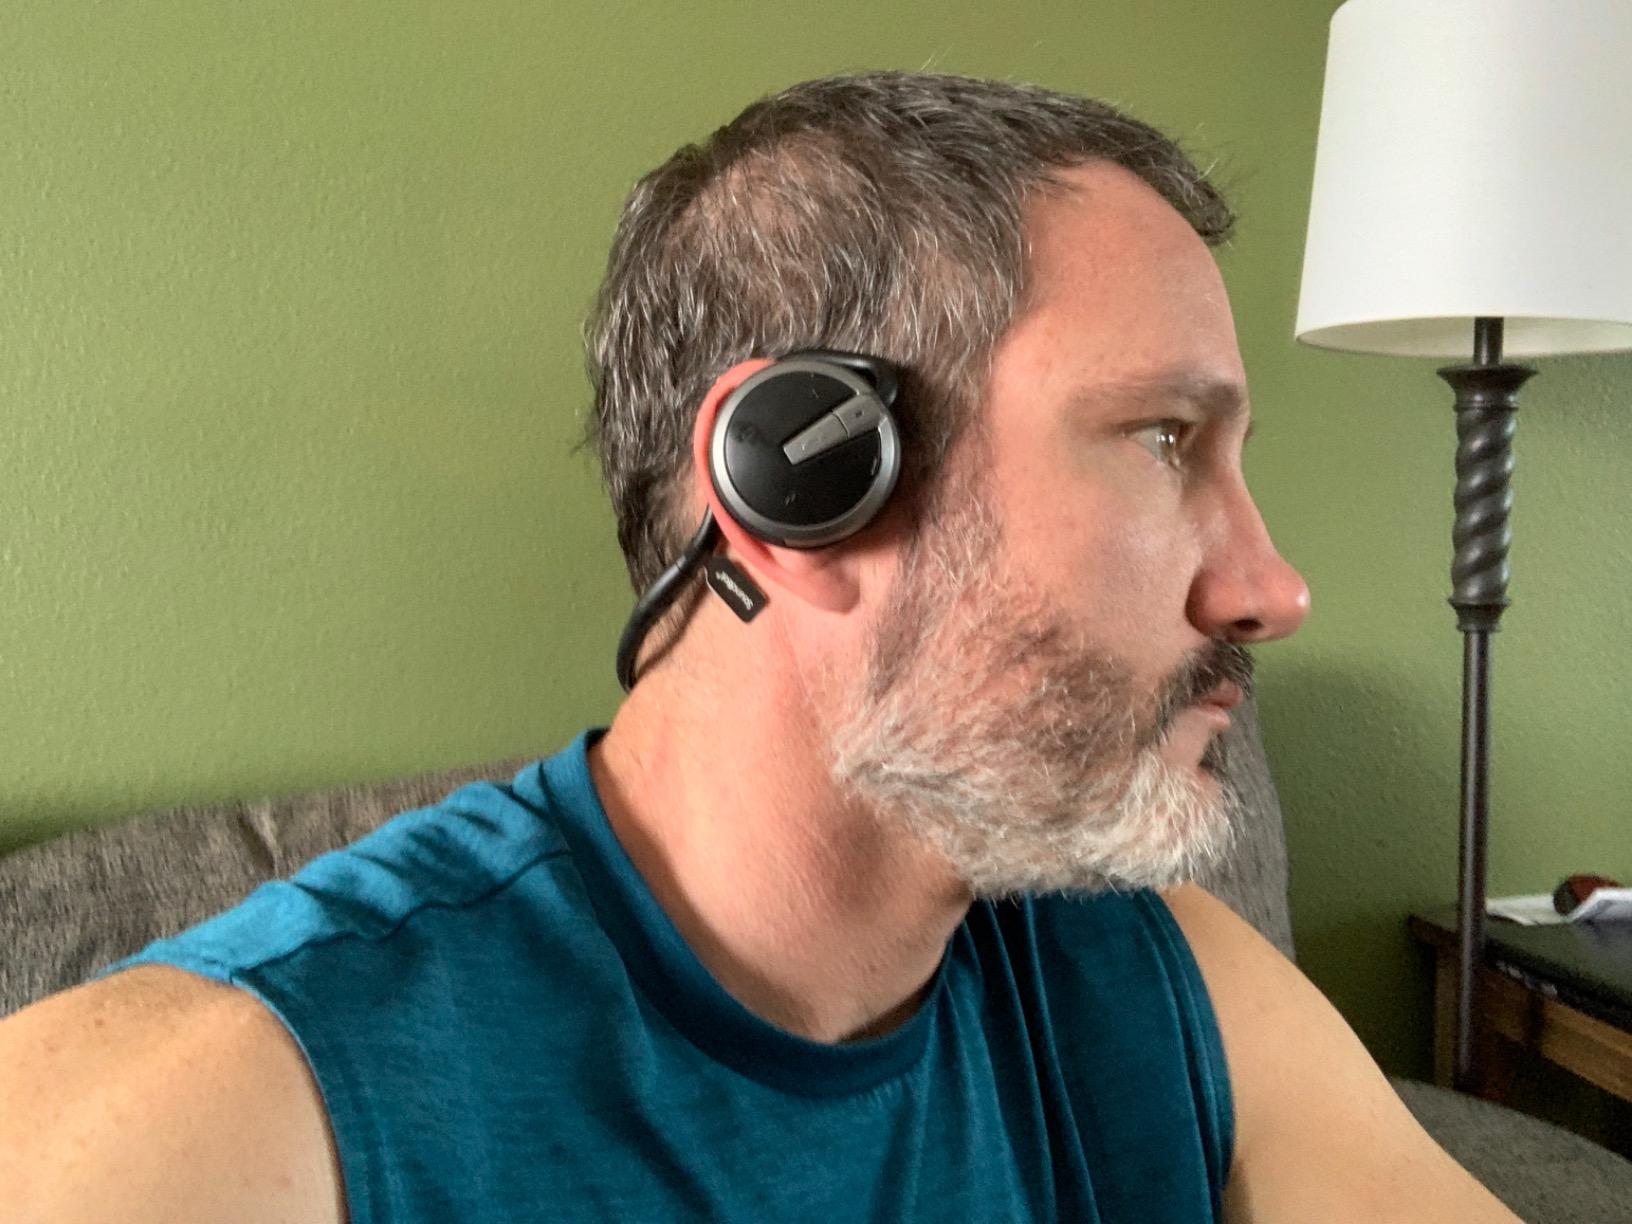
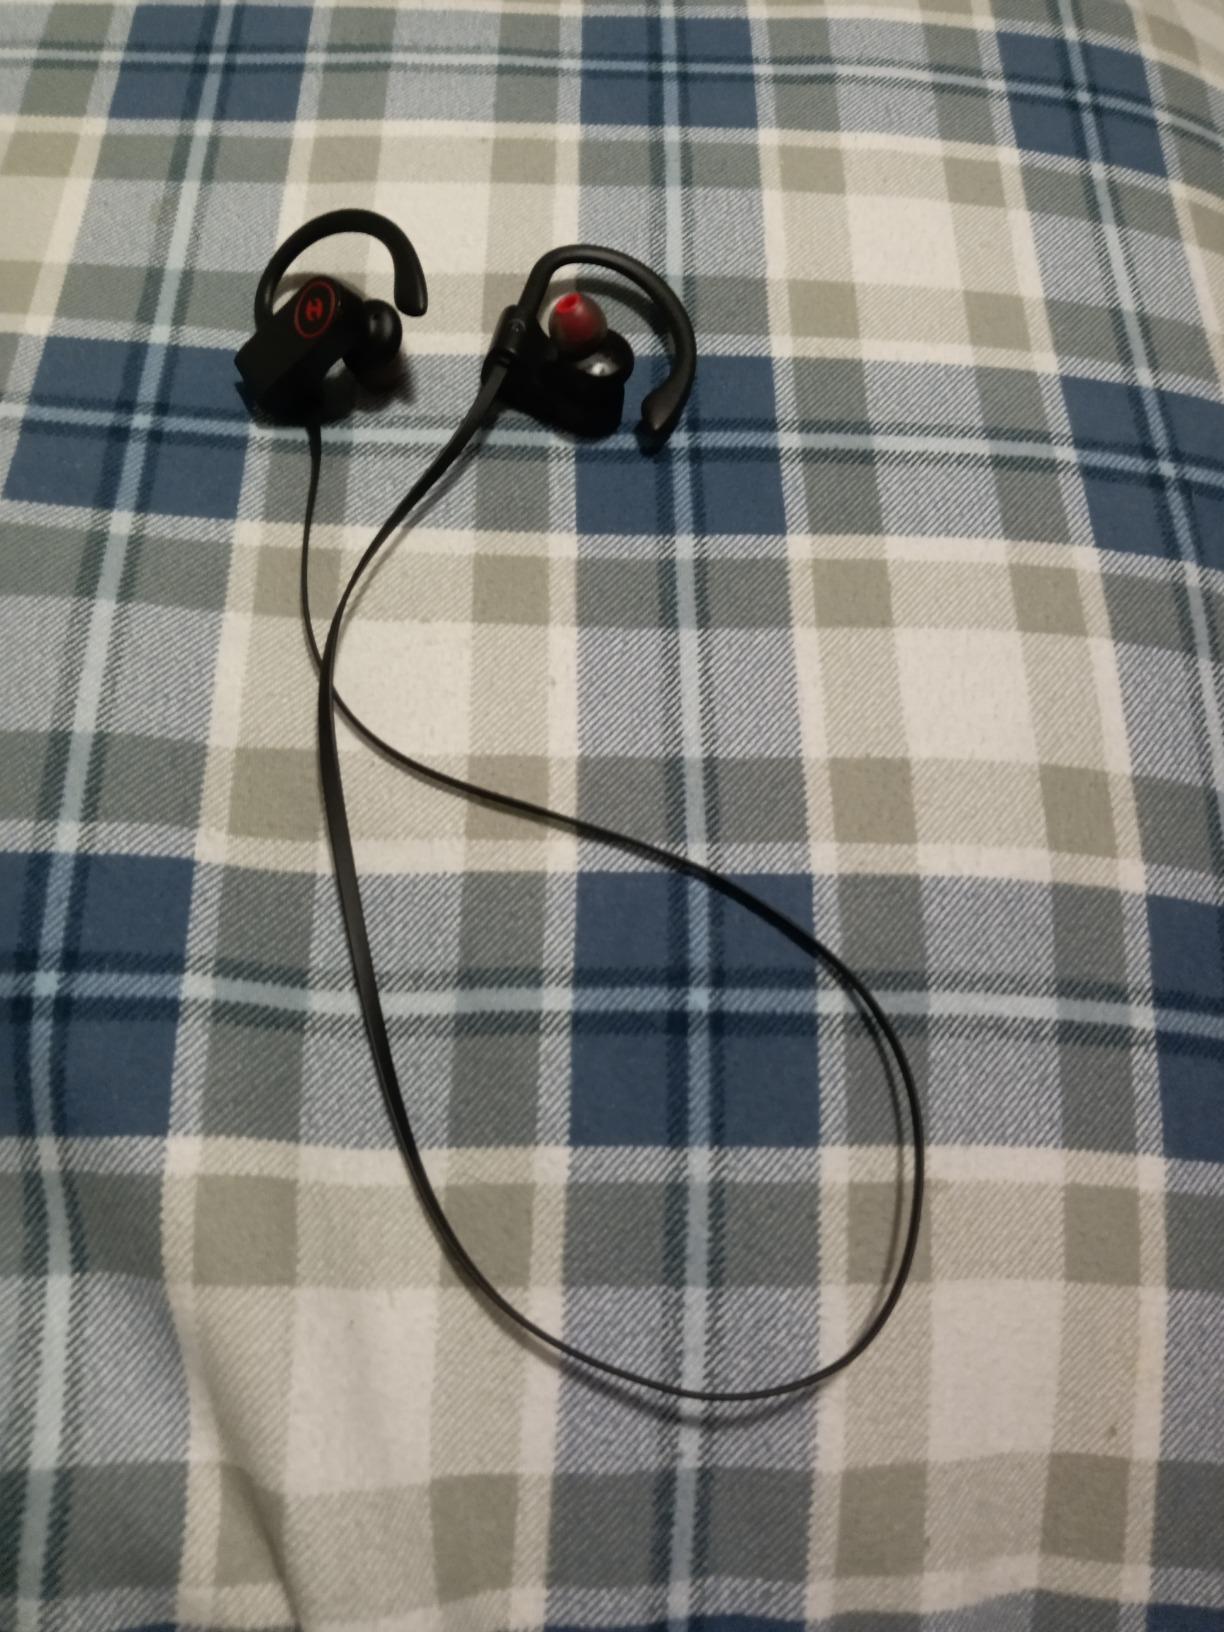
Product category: headphones
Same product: no